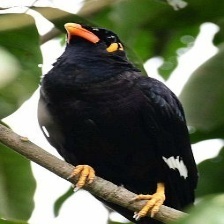
Species: ENGGANO MYNA
Scientific name: GRACULA ENGANENSIS